Bastarnae

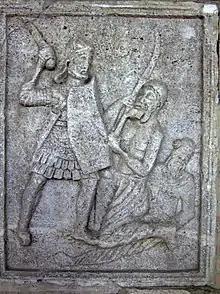
War scene of the Tropaeum Traiani (c. 109 AD): a Roman legionary fighting with a Dacian warrior, while a Germanic warrior (Bastarnae?), who has a suebian knot, is wounded on the ground.

Once he had established himself as sole ruler of the Roman state in 30 BC, Caesar's grand-nephew and adopted son Augustus inaugurated a strategy of advancing the empire's south-eastern European border to the line of the Danube from the Alps, the Dinaric Alps and Macedonia. The primary objective was to increase strategic depth between the border and Italy and also to provide a major fluvial supply route between the Roman armies in the region.